Carlo-francoism

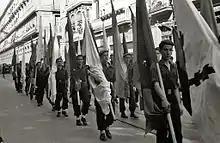
Carlist symbols at official rally, early Francoism

The Carlists who joined Francoist structures have never formed a homogeneous group, either in functional or structural terms. Except that they were all coming from the same political background there was hardly any particular behavioral feature that would have rendered them a cohesive faction. They were not united by uniform motivations, common objectives, or similar modus operandi. Though many of them attempted to preserve or at times even to promote Traditionalist ingredients, there were also many who have abandoned even lukewarm or watered-down Traditionalist sentiments. The "carlo-franquistas" neither built any structural network and there has never been even a shadow of their organization. The closest thing were structures of the Ministry of Justice, where many former Carlists found employment; however, the ministry has never become anything even vaguely resembling their operational headquarters or political backbone.